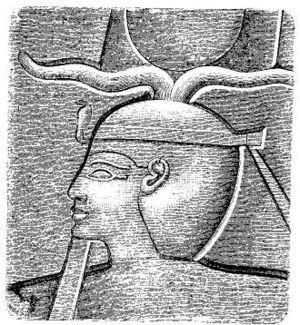
Les Zénètes sont un groupe ethnique libyque d'Afrique du Nord qui habitait dans l'antiquité un territoire s'étendant de la Syrie jusqu'au Maroc.
Sheshonq Iᵉʳ est un pharaon égyptien, issu de la tribu libyque zénète des Mâchaouach ; il est le fondateur de la XXIIᵉ dynastie. Il est appelé Sesonchôsis par Manéthon, qui lui compte vingt et un ans de règne. La grande majorité des égyptologues situent celui-ci entre -945 et -924, bien que cette durée ait récemment été revue à la baisse de quelques années, de -943 à -922, par quelques spécialistes dont Erik Hornung et Rolf Krauss, car Sheshonq Iᵉʳ aurait vécu pendant deux à trois ans après sa campagne réussie en Canaan, traditionnellement datée comme s'étant achevée en -925. Il serait le Sesaq ou Shishak de la Bible hébraïque, et ses exploits sont gravés sur le portail Bubastite, à Karnak.
Cet article recense les personnalités berbères.